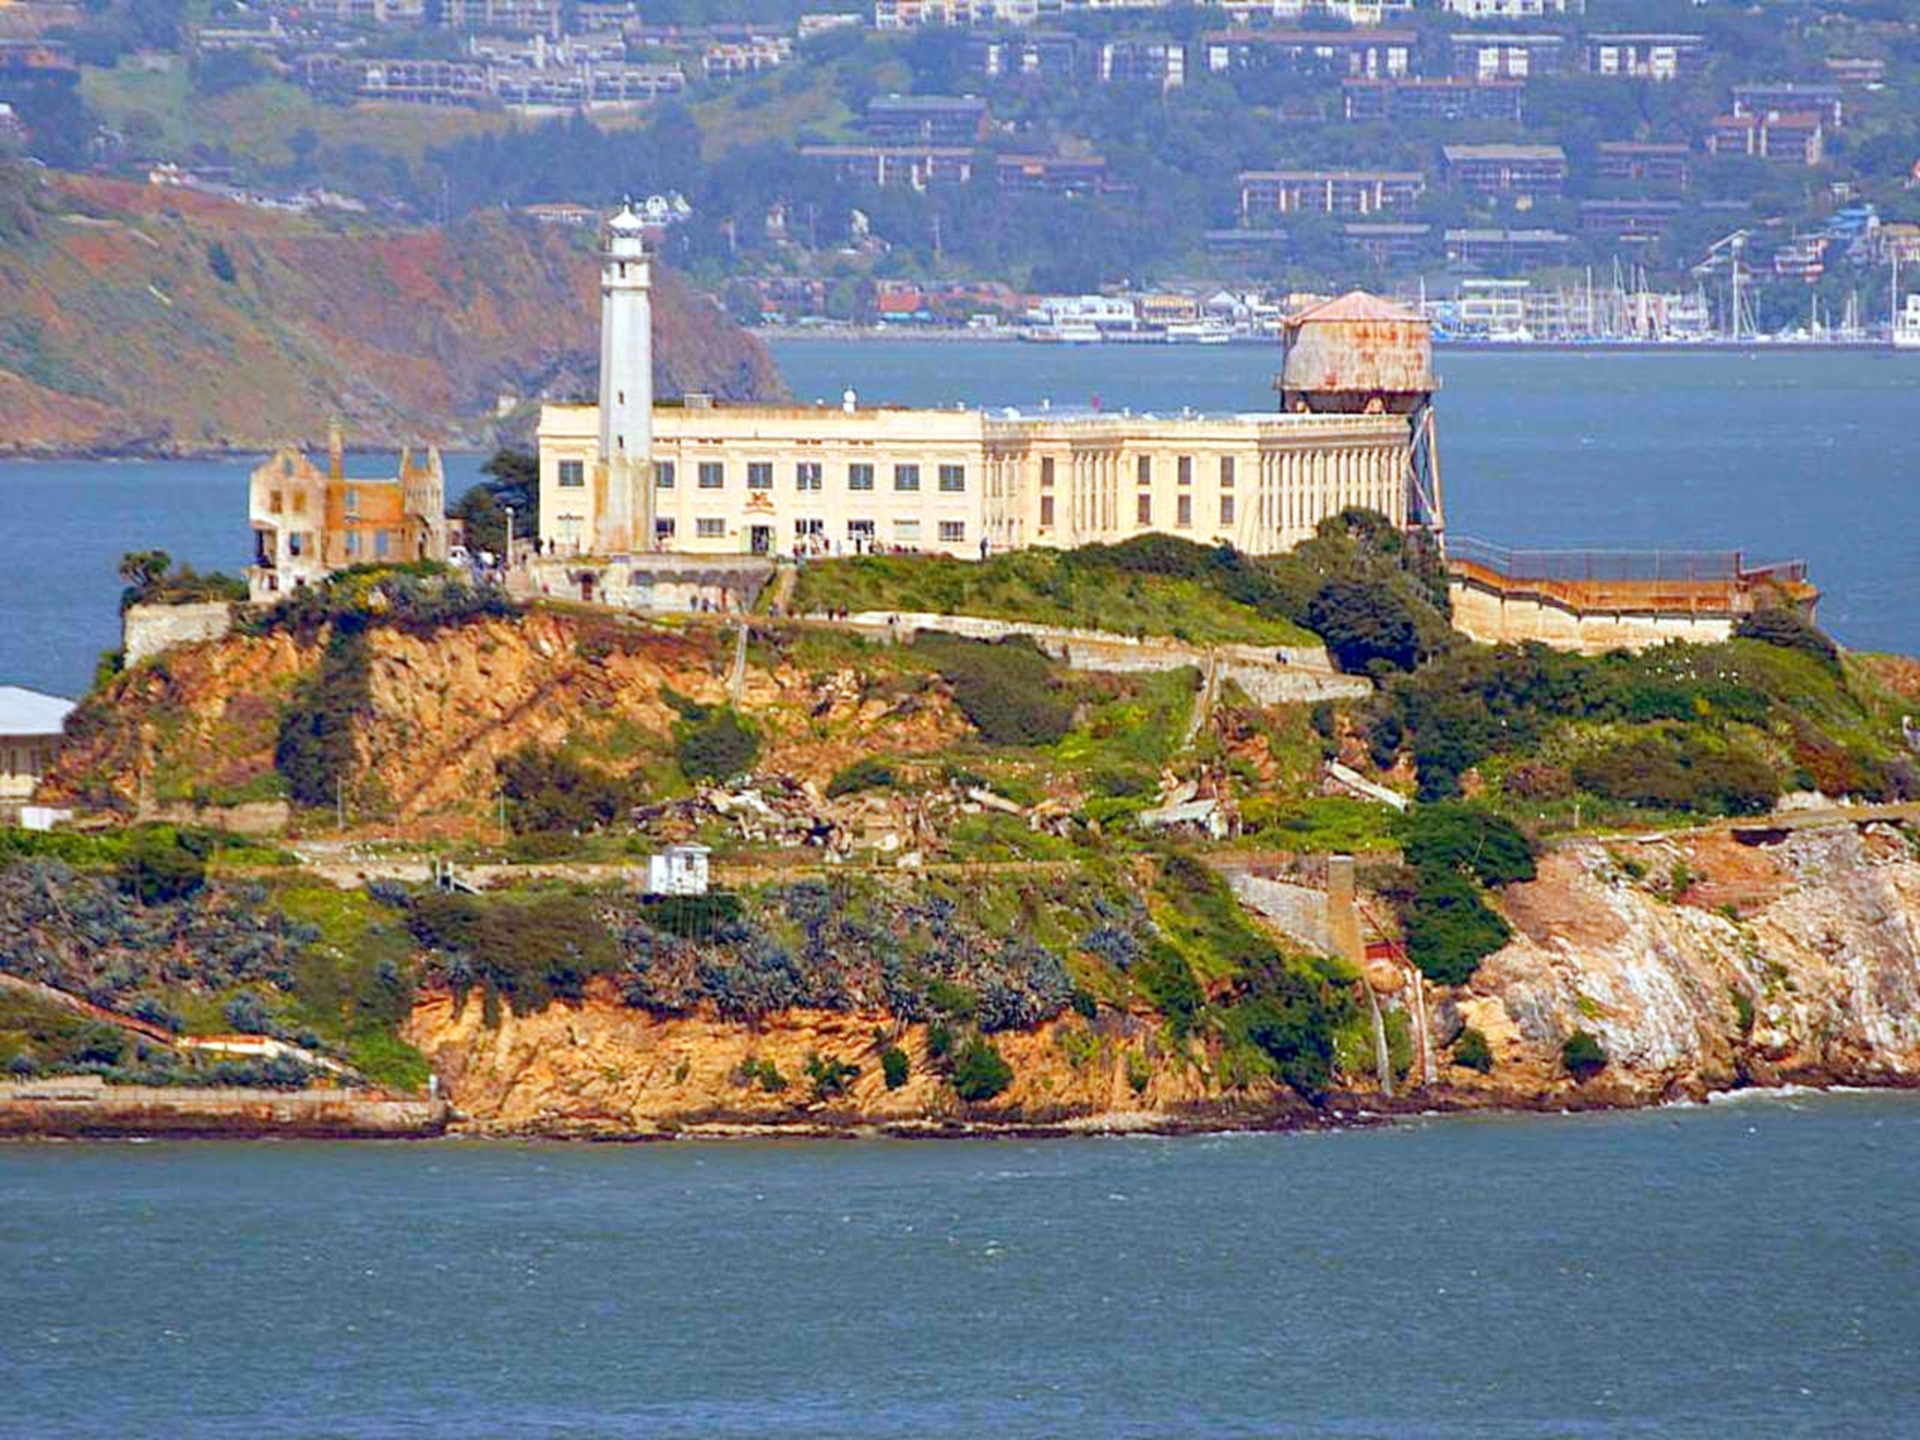
sea, coast, ocean, shore, town, building, river, vacation, san francisco, cliff, cove, tower, usa, bay, island, landmark, fortification, tourism, terrain, prison, alcatraz, cape, aerial photography